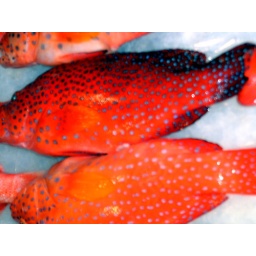
Taken at the fish market in Taichung harbor. Enhanced in iPhoto.